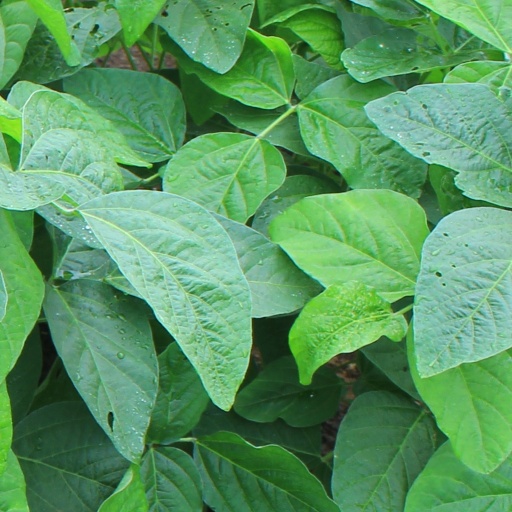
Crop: soybean